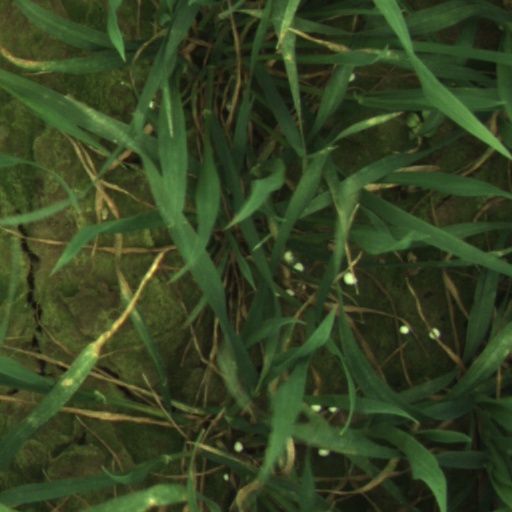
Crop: wheat